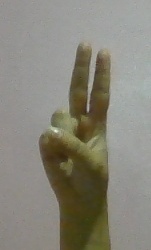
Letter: taa